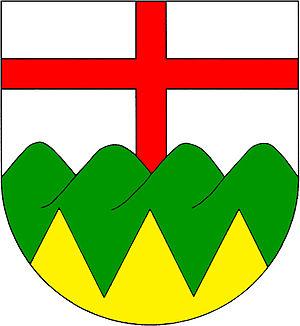
Karlovice est une commune du district de Semily, dans la région de Liberec, en République tchèque. Sa population s'élevait à 768 habitants en 2019.